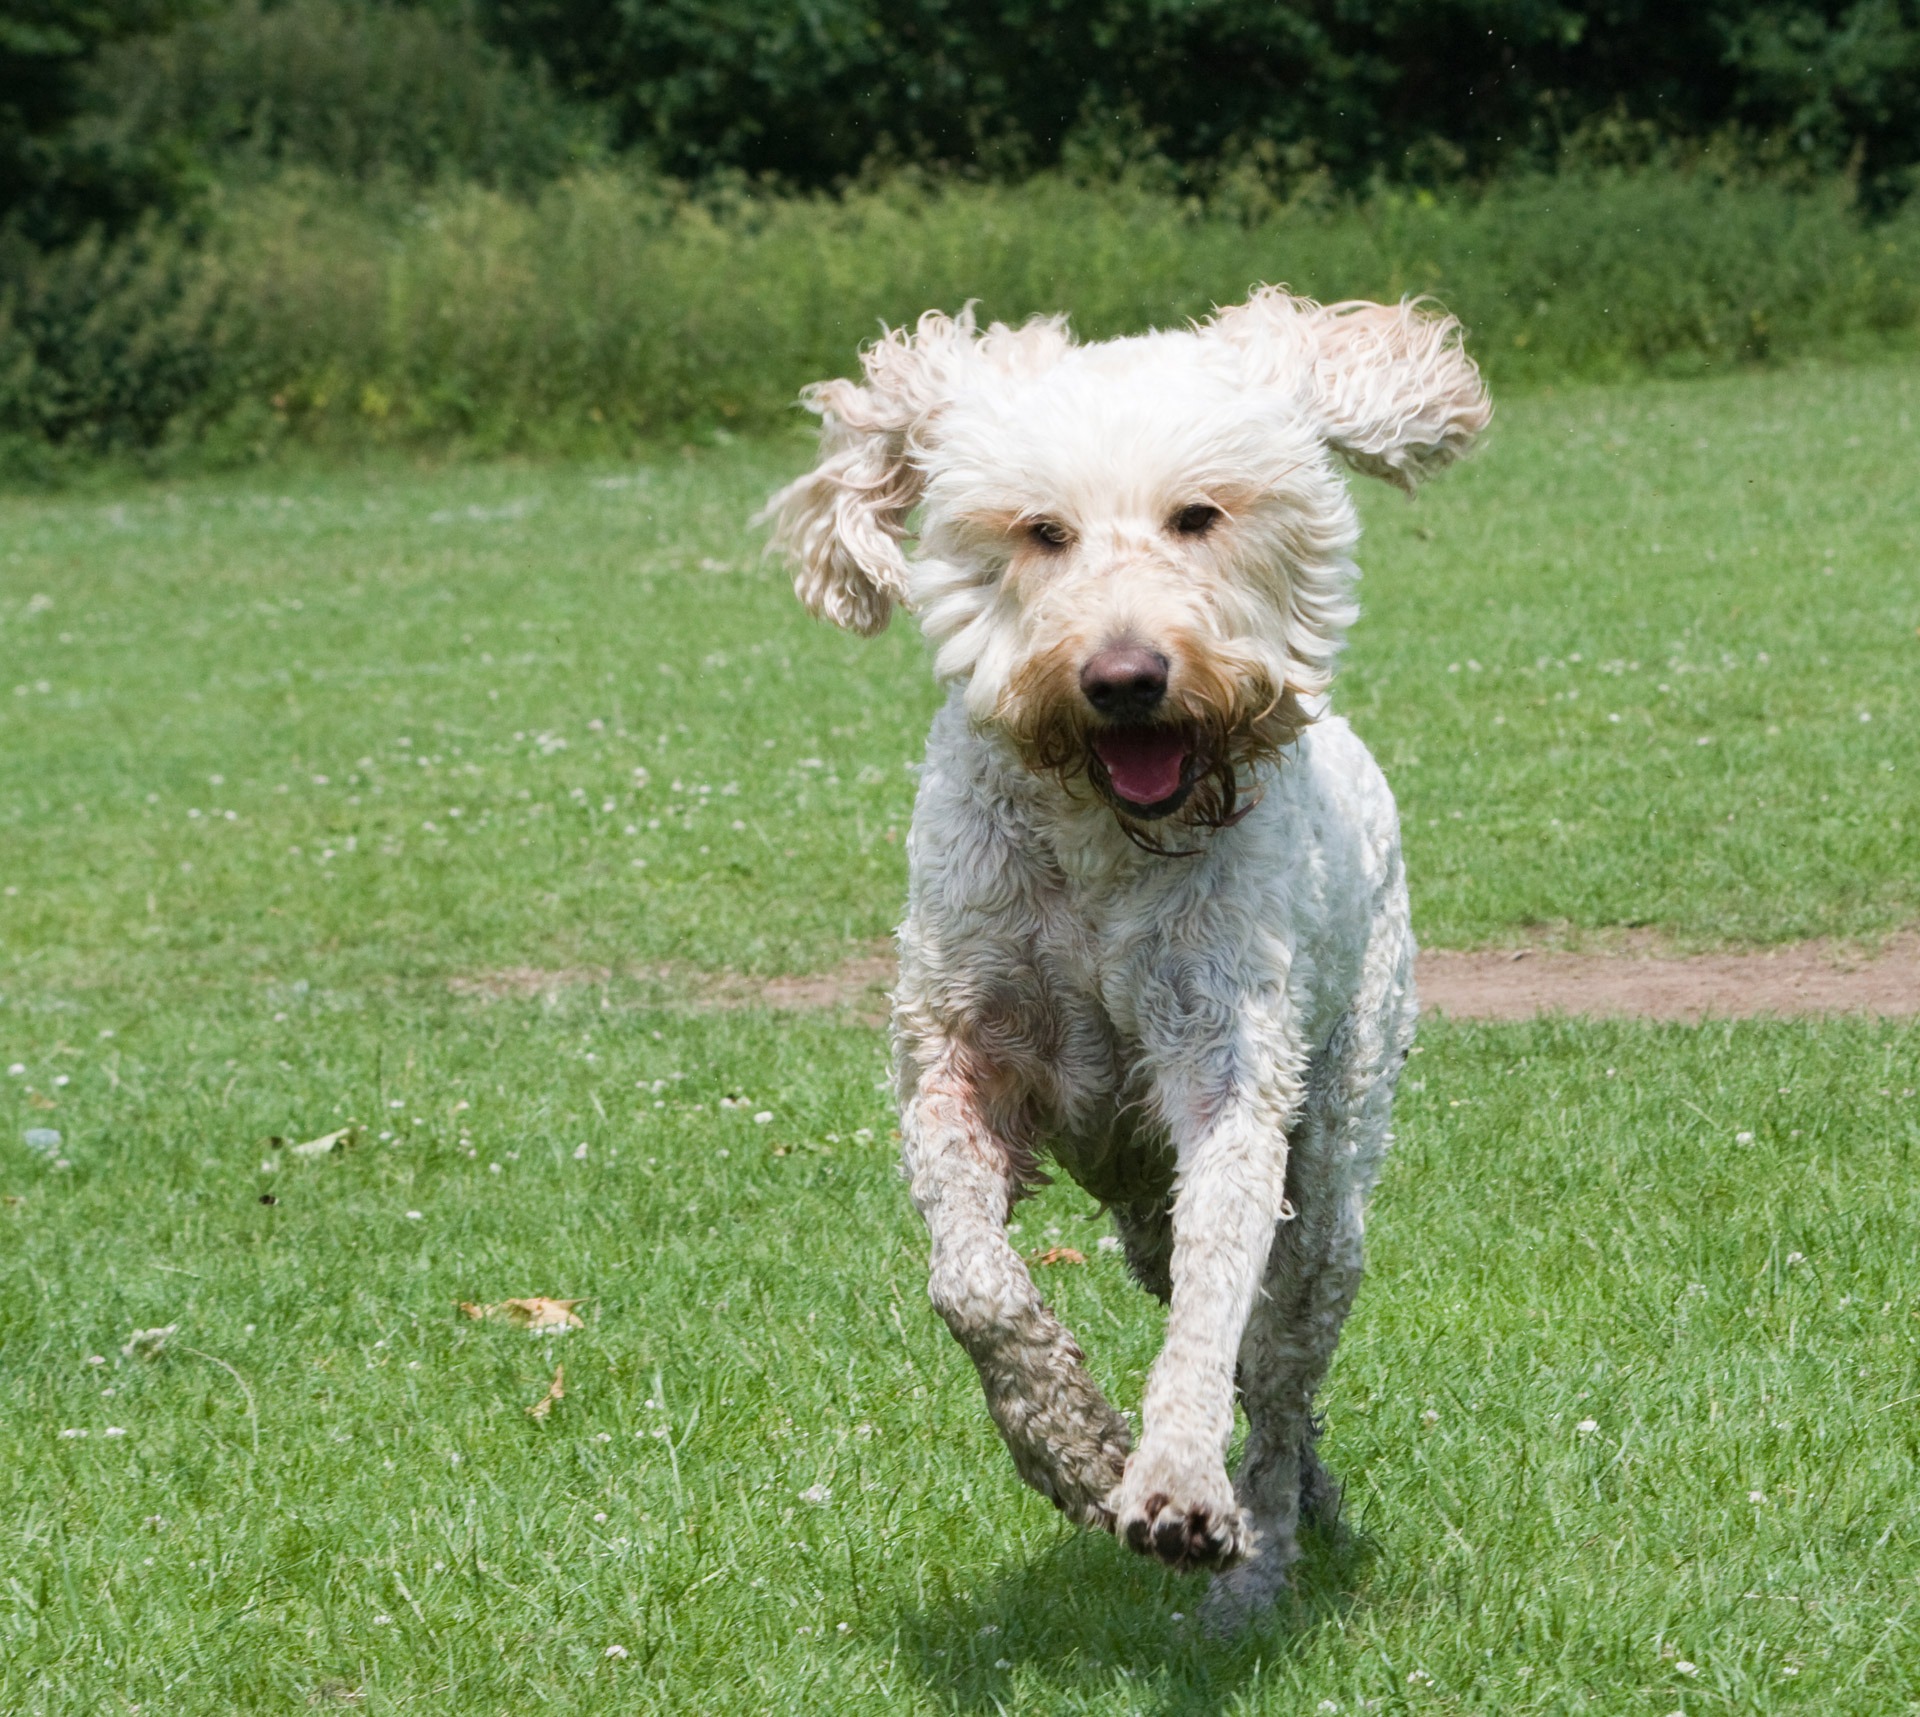
field, running, dog, animal, canine, pet, pasture, mammal, happy, vertebrate, dog breed, terrier, miniature poodle, goldendoodle, lakeland terrier, dog like mammal, schnoodle, dandie dinmont terrier, glen of imaal terrier, dog crossbreeds, poodle crossbreed, lagotto romagnolo, wire hair fox terrier, pumi